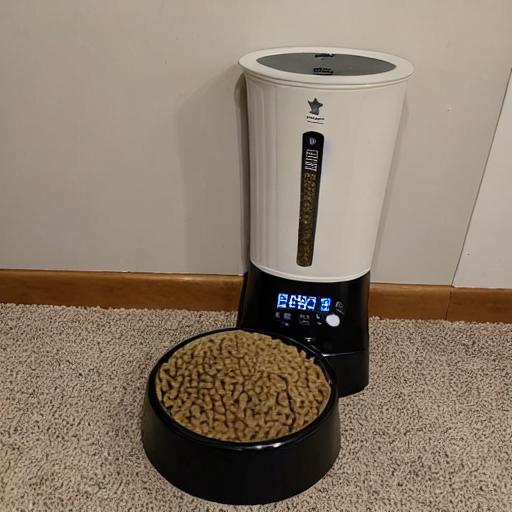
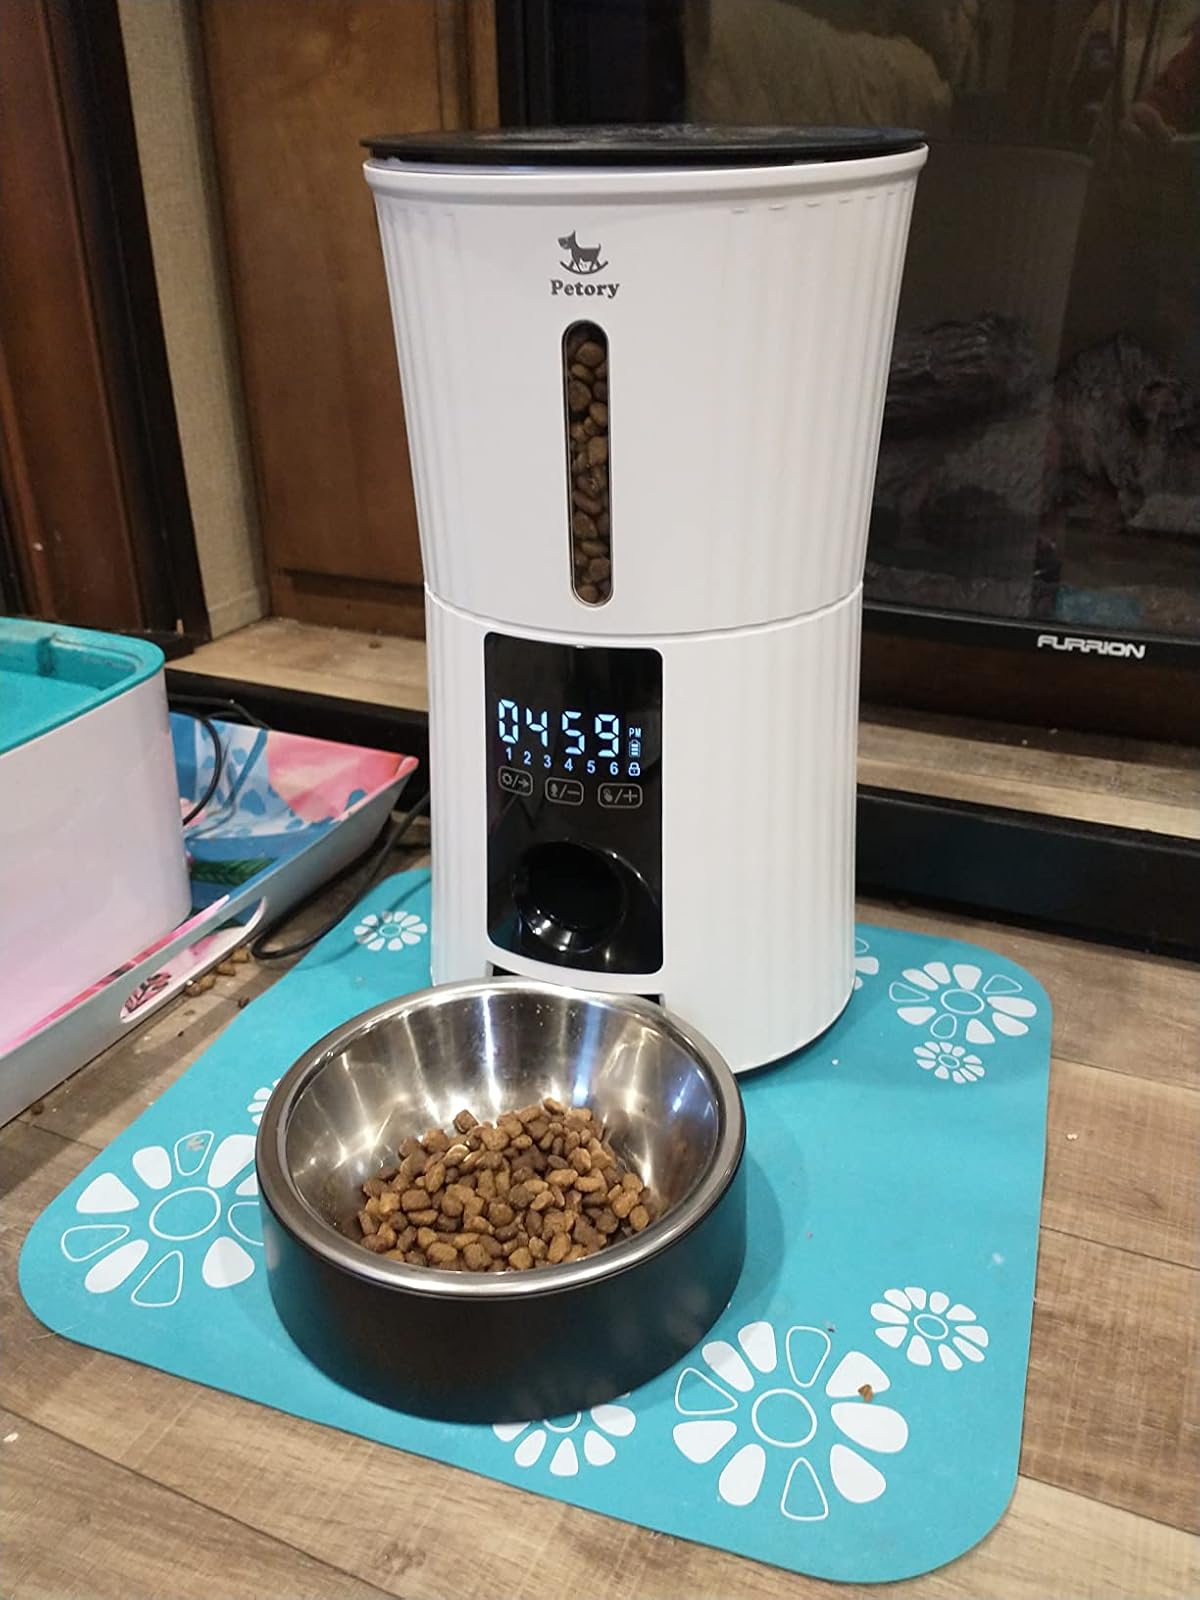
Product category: items_feeder
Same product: no